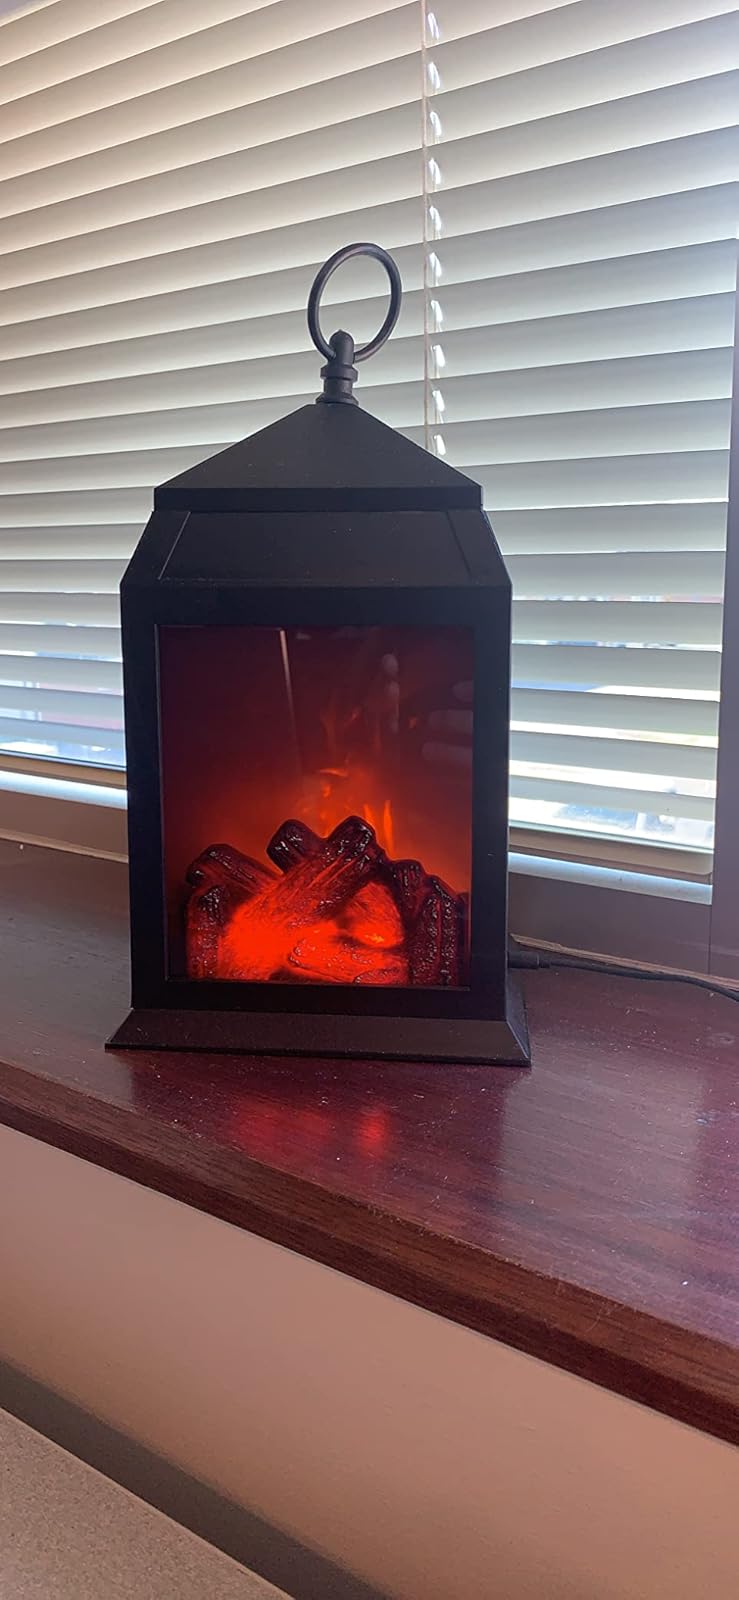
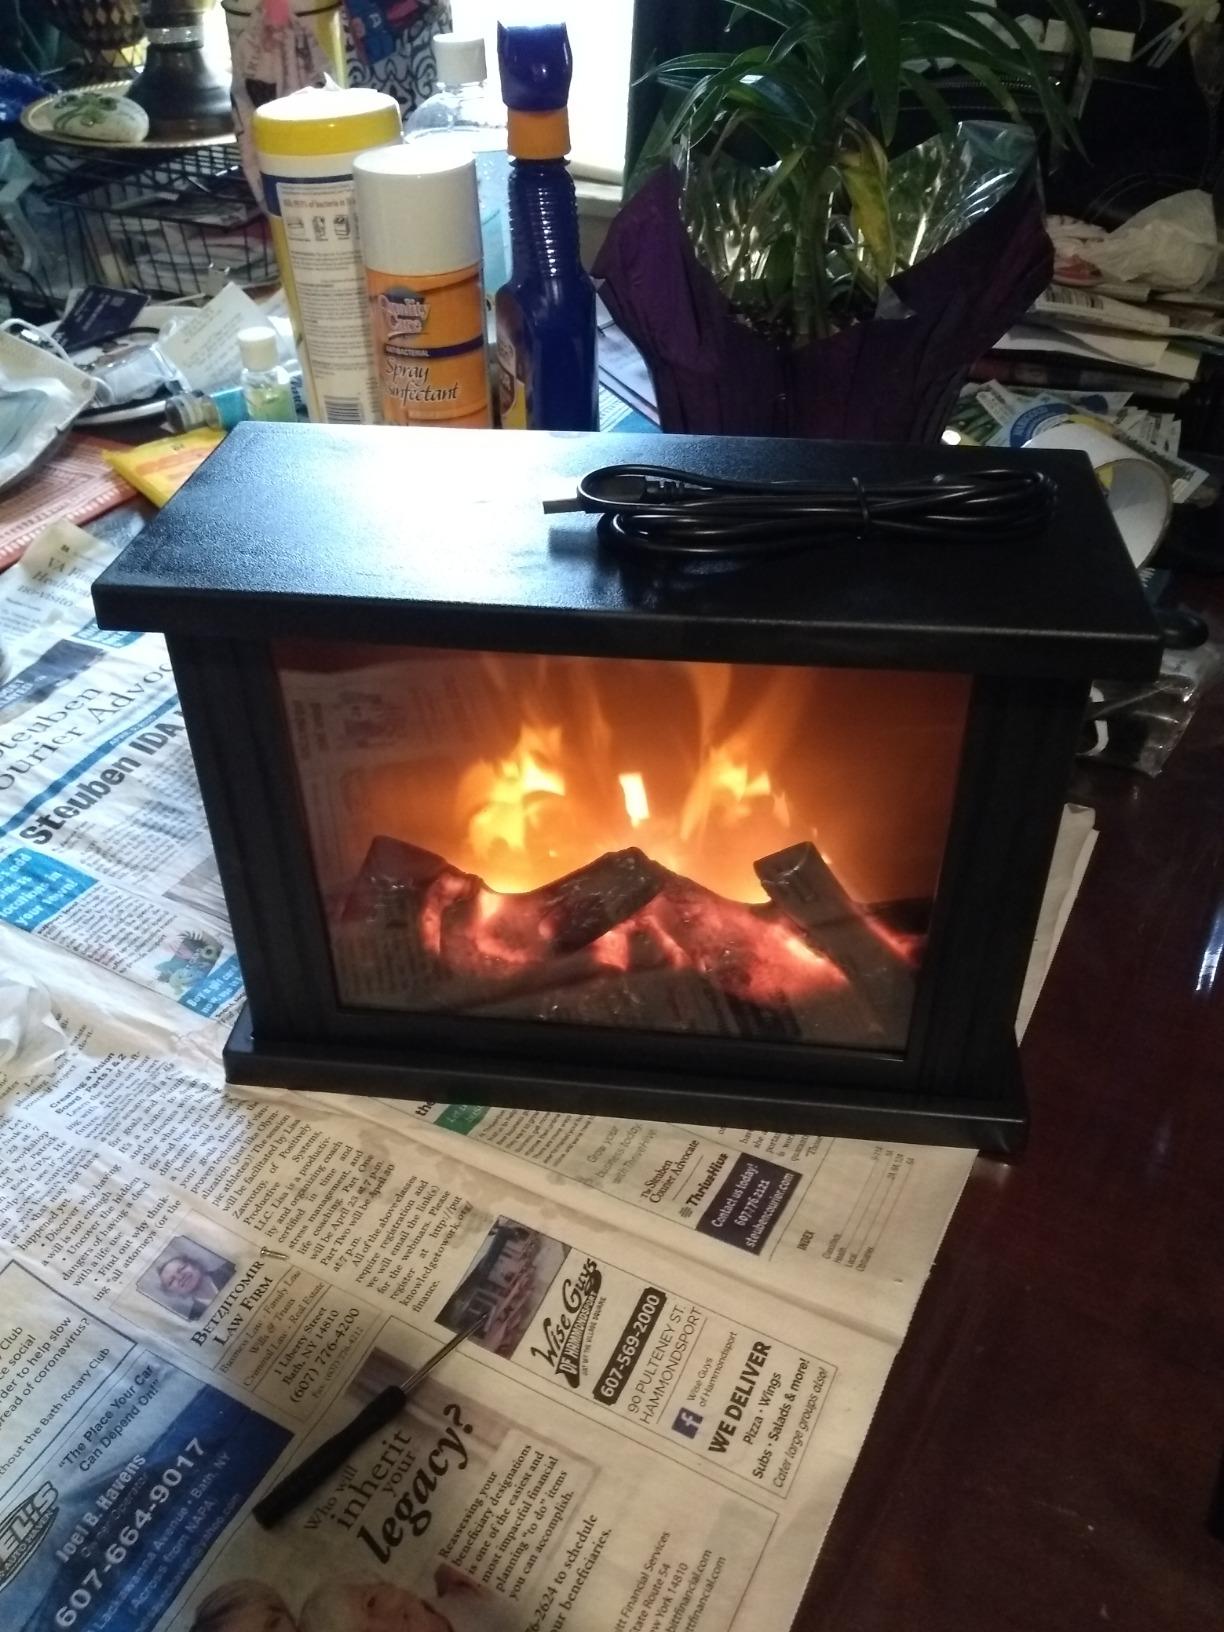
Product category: lantern
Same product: no